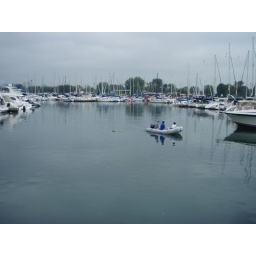
This expanse of water was populated by ramps and boats before the storm.